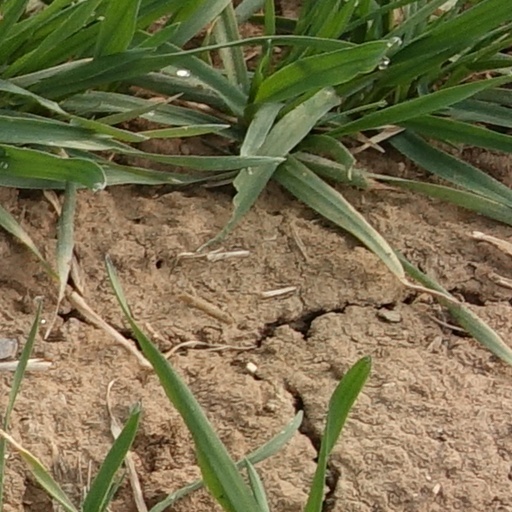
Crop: wheat